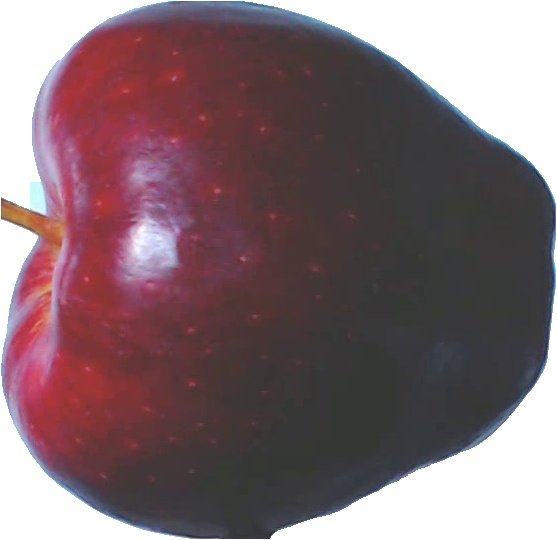
Label: apple_red_delicios_1